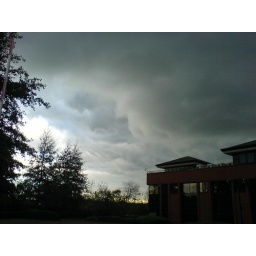
Stormy clouds from the car park of my office in Watford.